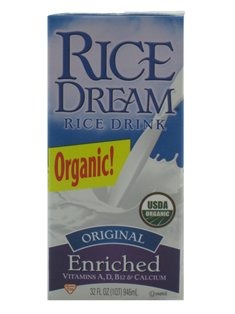
Item Name: Rice Dream: Organic Rice Drink (Original) (1 X 32 Fl Oz)
Bullet Point 1: Enriched Organic Rice Drink
Bullet Point 2: Kosher, Vegan friendly, Gluten Free
Bullet Point 3: No Preservative, No Artificial Colorings
Bullet Point 4: No Artificial Flavorings, No Trans Fat, Caffeine Free
Bullet Point 5: No GMO Food, USDA Certified
Product Description: Enjoy a lactose and dairy free lifestyle that includes delicious, satisfying premium Organic Rice Dream. Gentle on the system and easily digested, it has all the essential calcium, vitamin A, D and B12. It’s light, refreshing flavor makes it a great alternative for your favorite beverage or recipe. Try it as a smoothie with your favorite fruits, whip up sauces and puddings, and let yourself be creative! Health Benefits of Rice Dream Enriched - Enriched with Vitamins A, B12, D & Calcium - Lactose and Dairy Free - 99% Fat Free - Certified Organic - Soy Free - Cholesterol Free - 100% Vegetarian - Low in Sodium
Value: 32.0
Unit: Fl Oz

Price: 2.98